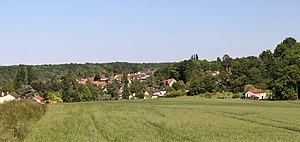
Auffargis au printemps
Auffargis est une commune française située dans le département des Yvelines en région Île-de-France.